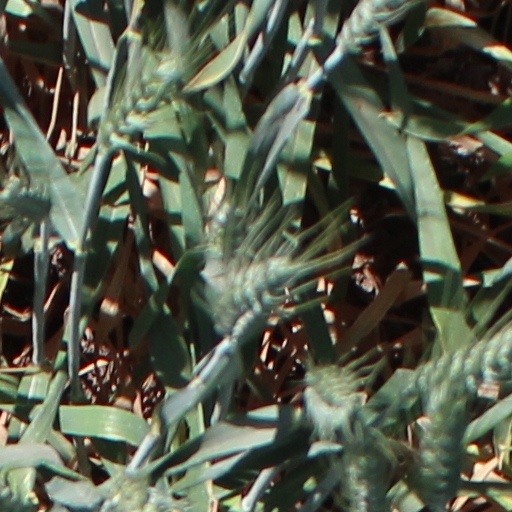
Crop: wheat